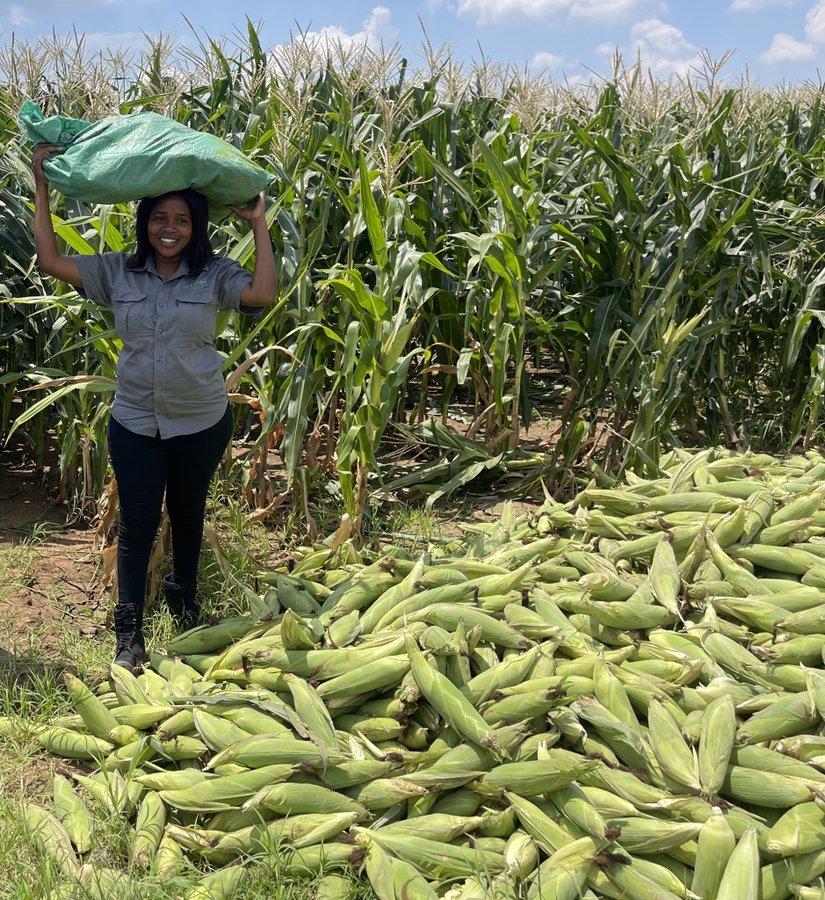
Hili ni shamba kubwa la mahindi. Mkulima yupo katika hatua za uvunaji wa mahindi hayo. Baada ya kuvunwa mahindi yanapakiwa kwenye magunia.